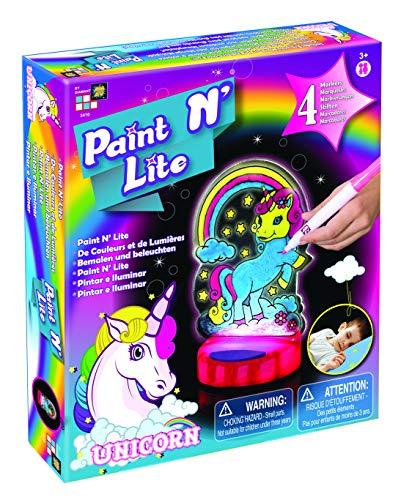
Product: AMAV Toys Kids DIY Unicorn Painting Multicolor Kit, for Kids Ages 3+. Fun Arts & Crafts Activity. Ideal Gift for Christmas & Birthdays
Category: Toys & Games | Arts & Crafts | Craft Kits
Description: Sparks creativity: DIY unicorn painting is a great way to entertain your child for hours while promoting creative thinking and imagination.
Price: $12.99
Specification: ProductDimensions:9.5x2x11.4inches|ItemWeight:12.8ounces|ShippingWeight:12.8ounces(Viewshippingratesandpolicies)|ASIN:B07FKYMTGW|Manufacturerrecommendedage:3months-8years